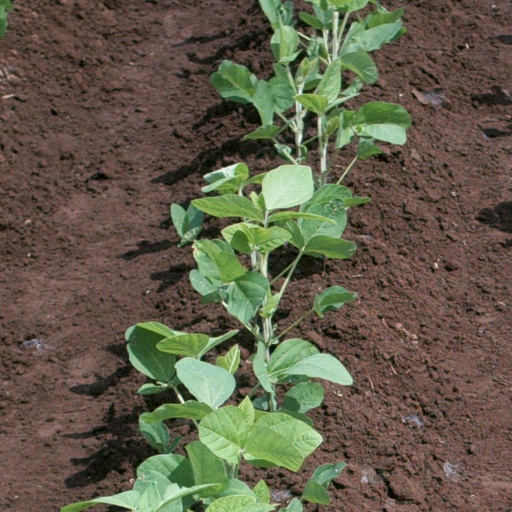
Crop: soybean